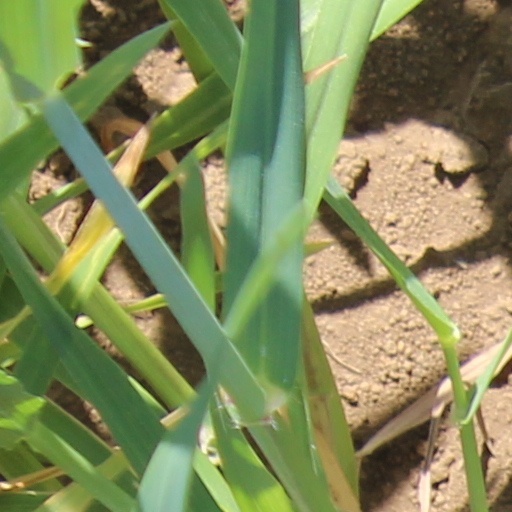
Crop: wheat